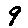
Label: 9